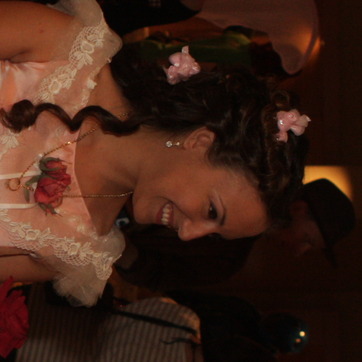
Material: skin